List of awards and nominations received by Linkin Park

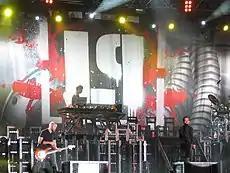
Linkin Park live in Prague in 2007

Linkin Park is an American rock band from Agoura Hills, California. The band's current lineup consists of vocalist/rhythm guitarist/keyboardist Mike Shinoda, lead guitarist Brad Delson, DJ/turntablist Joe Hahn, bassist Dave Farrell, vocalist Emily Armstrong, and drummer Colin Brittain. Former members include drummer Rob Bourdon and vocalist Chester Bennington.